Hsinchu County Government

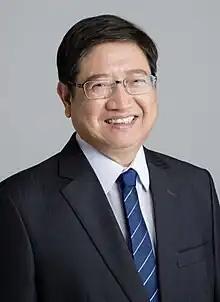
Yang Wen-ke, the incumbent Magistrate of Hsinchu County

The Hsinchu County Government is the local government of the Republic of China that governs Hsinchu County.